Rifle Brigade (The Prince Consort's Own)

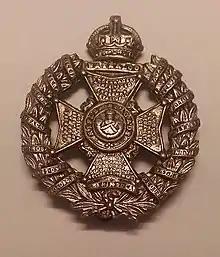
Cap badge of the Rifle Brigade

The Rifle Brigade (The Prince Consort's Own) was an infantry rifle regiment of the British Army formed in January 1800 as the "Experimental Corps of Riflemen" to provide sharpshooters, scouts, and skirmishers. They were soon renamed the "Rifle Corps". In January 1803, they became an established regular regiment and were titled the 95th Regiment of Foot (Rifles). In 1816, at the end of the Napoleonic Wars, they were again renamed, this time as the "Rifle Brigade".